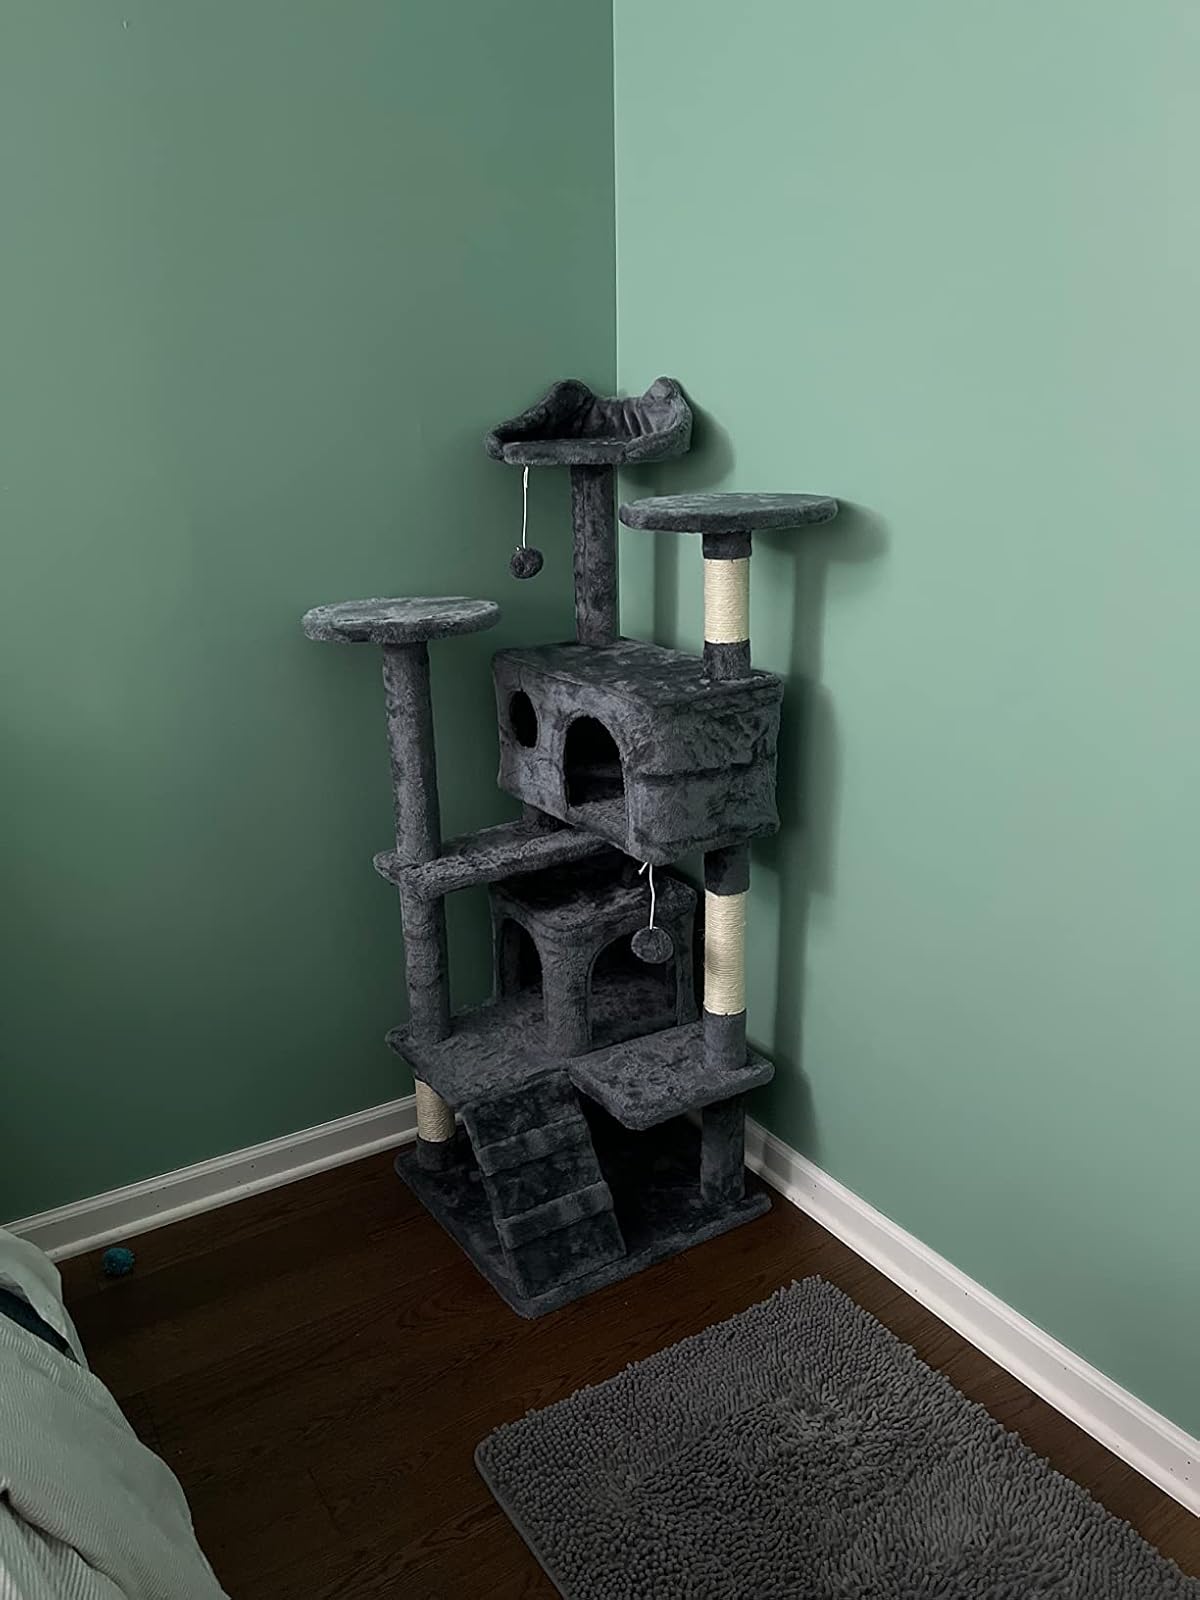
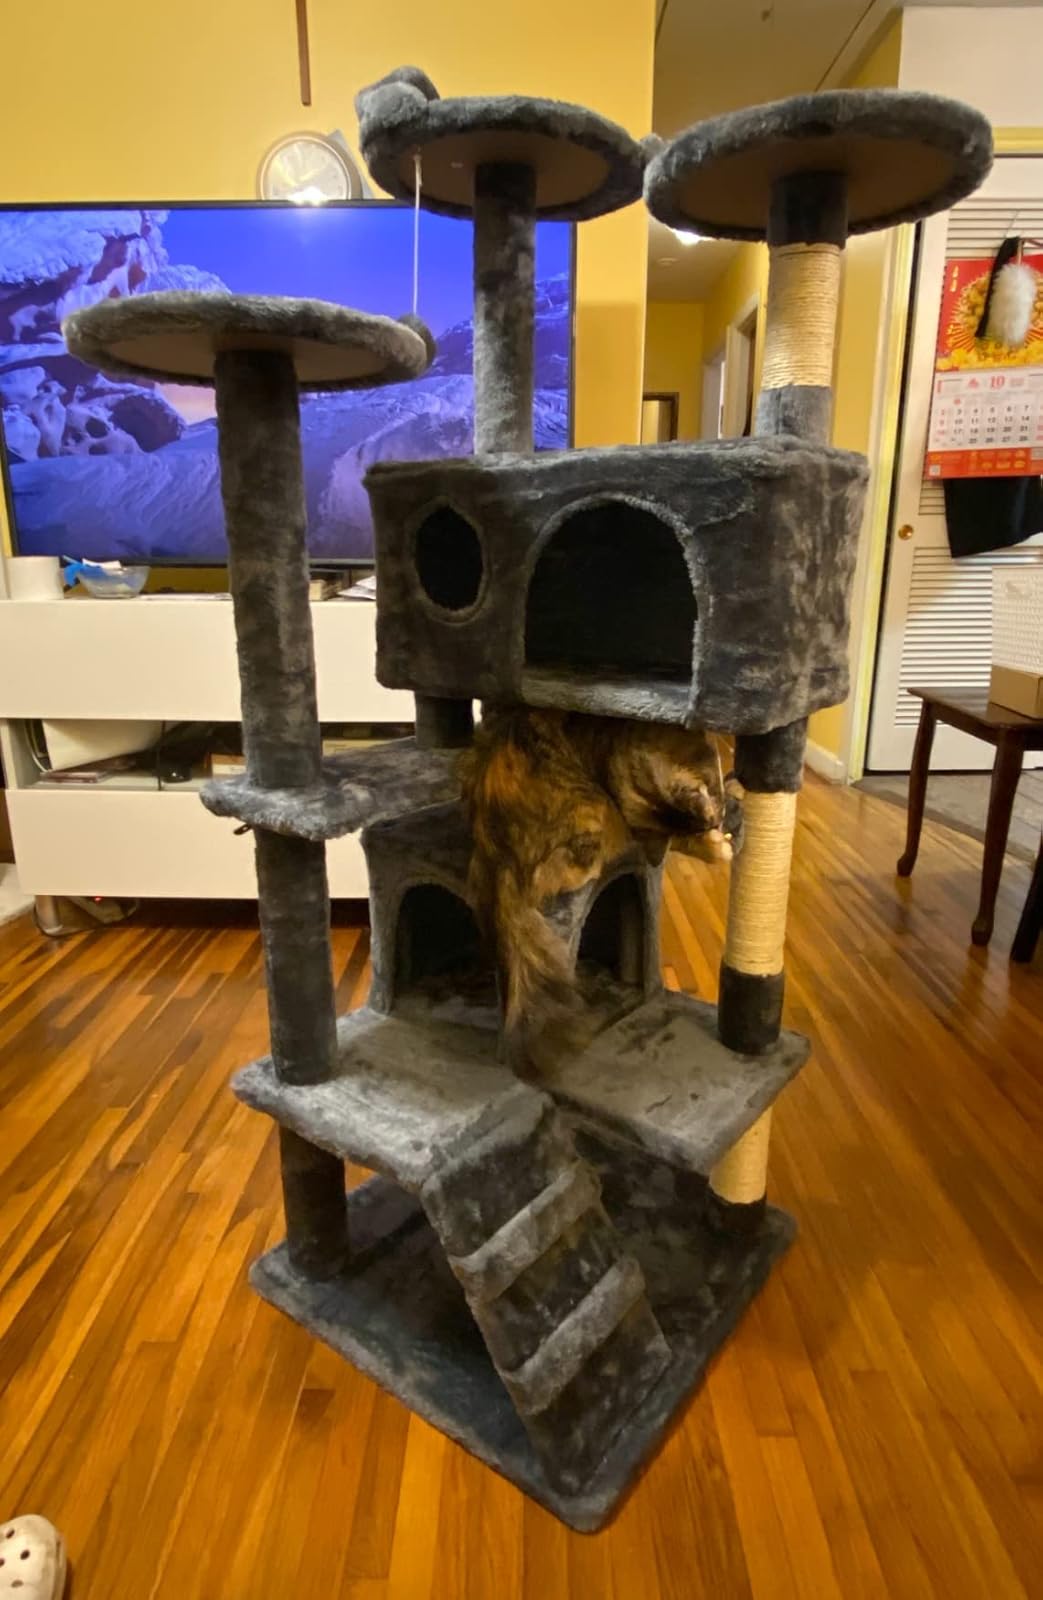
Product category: items_cat tree
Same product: yes